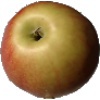
Label: Apple Red 2